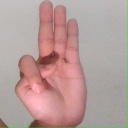
अक्षर: भ